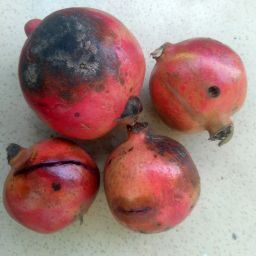
Fruit: Pomegranate
Quality: Bad